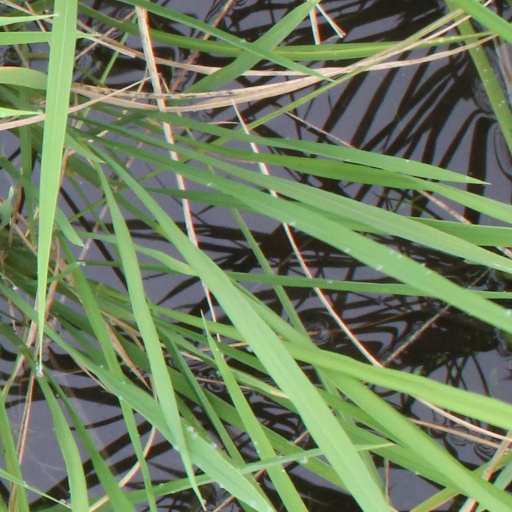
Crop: rice